Bombo Hospital

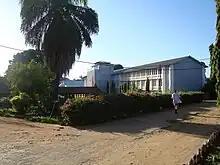
Hospital building

Bombo Regional Hospital is the referral regional hospital in Tanga, Tanzania. It was built by the Germans in 1901, the first hospital in East Africa.